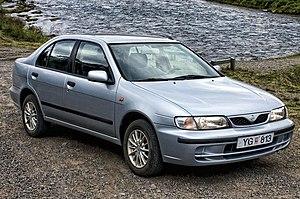
L'Almera est une automobile compacte produite par le constructeur automobile japonais Nissan entre 1995 et 2006. Almera était essentiellement le nom des versions européennes des Pulsar / Sentra / Bluebird Sylphy et désigna aussi la version monospace, dénommée Nissan Almera Tino.